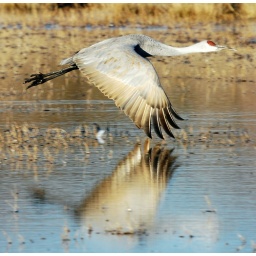
Sandhill Crane flying over the lake